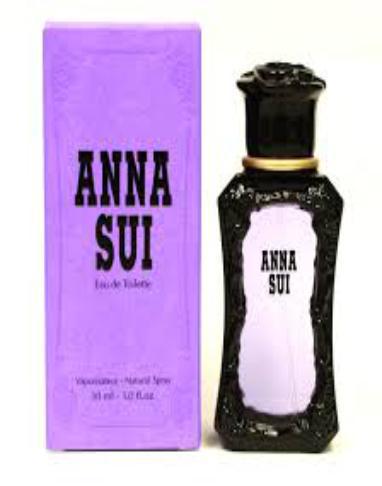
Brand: Anna Sui
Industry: Clothes